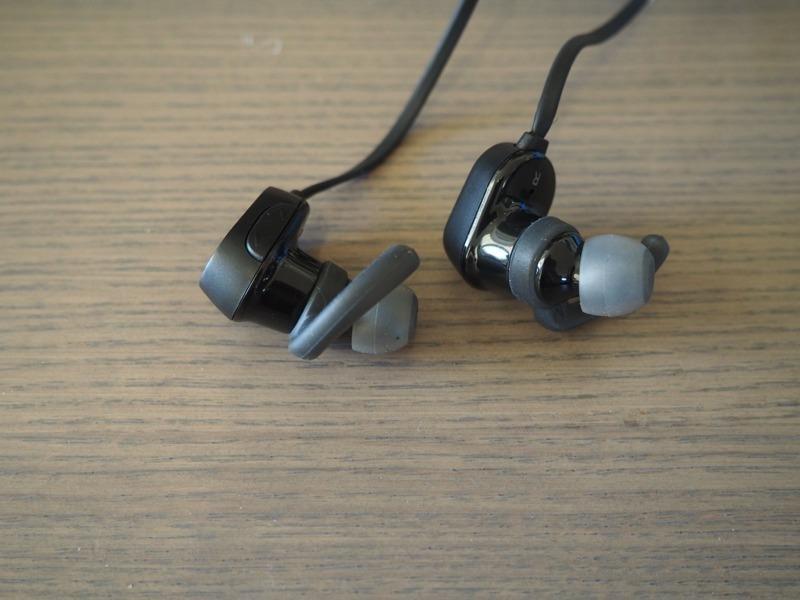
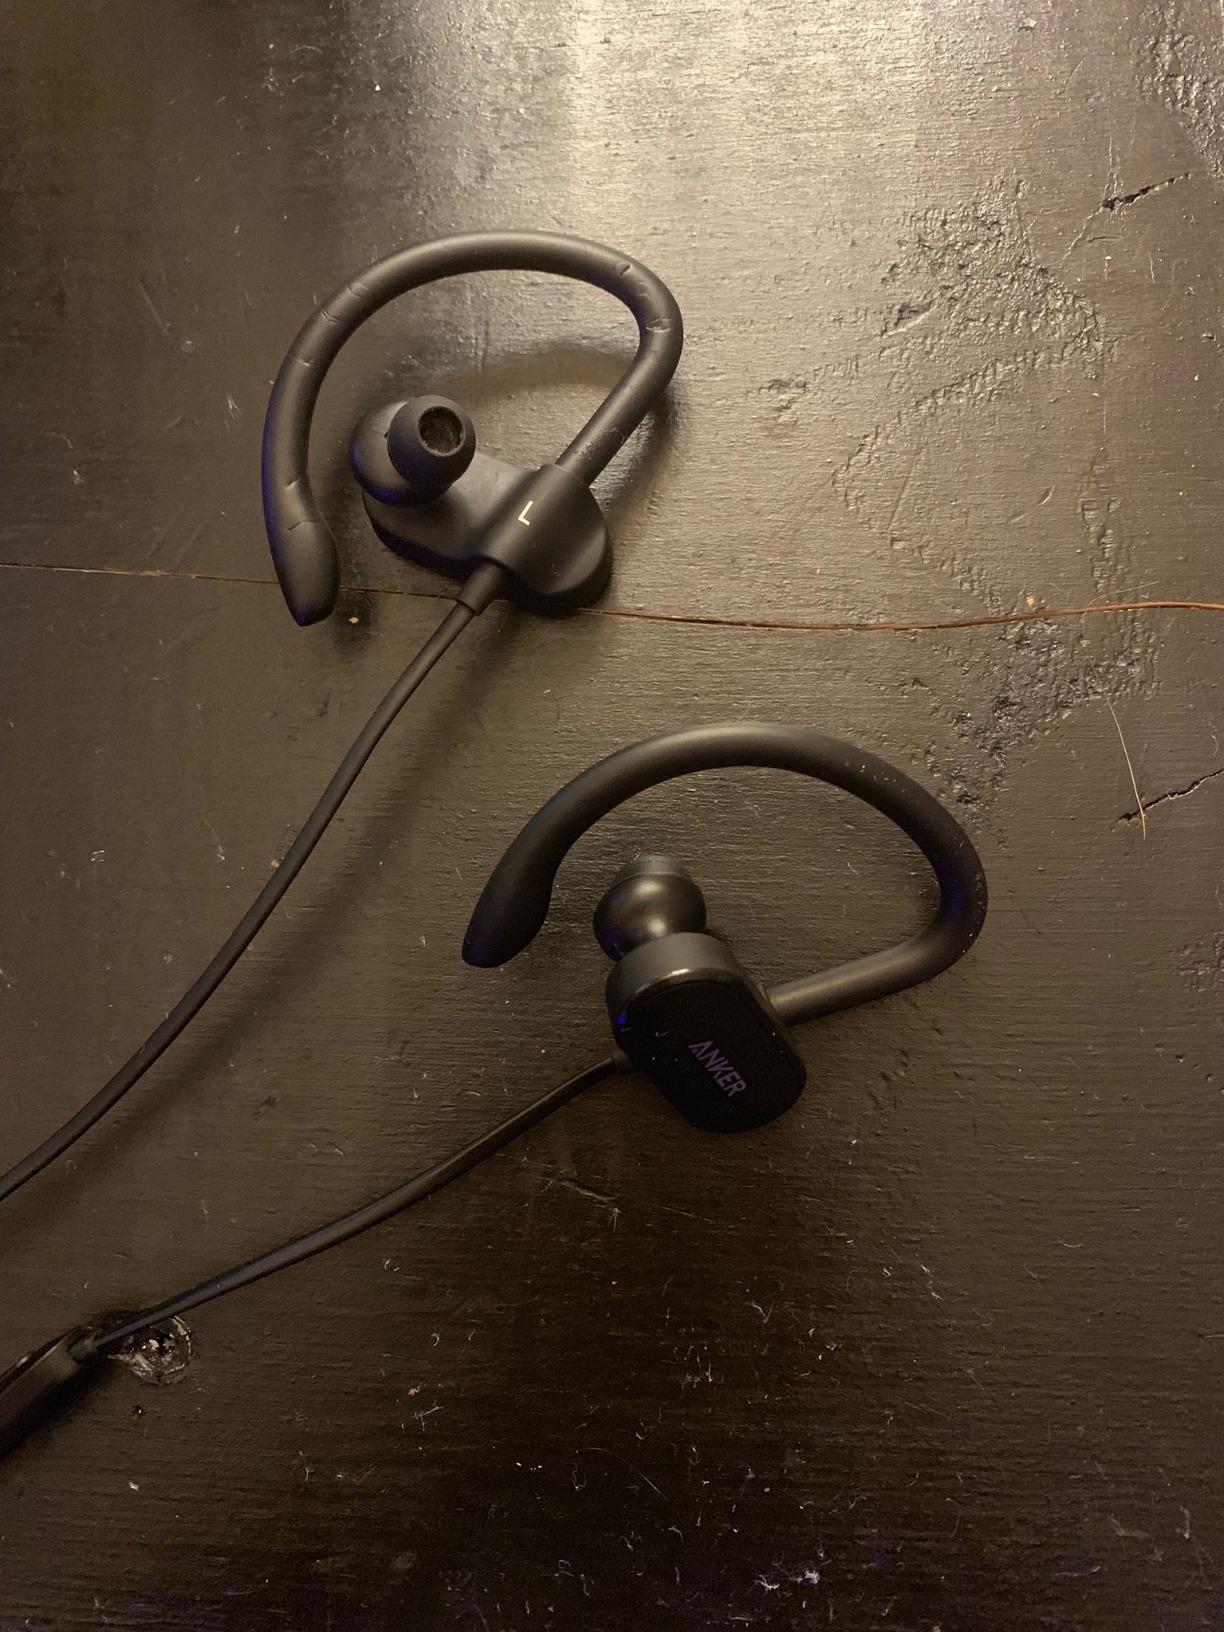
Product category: headphones
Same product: no